Yuna Manase

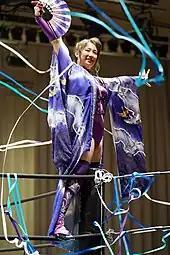
Manase in August 2017

Suzuki usually works for the Ganbare☆Pro-Wrestling branch of DDT, but made appearances in the signature events of the promotions such as the DDT Peter Pan.